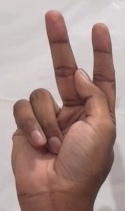
ASL sign: K